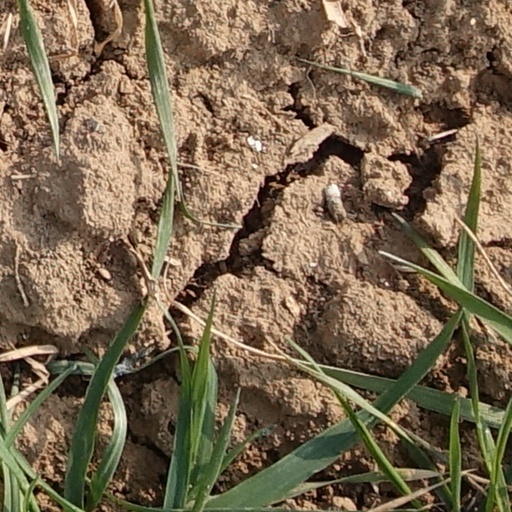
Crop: wheat